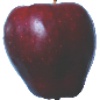
Label: Apple Red Delicious 1